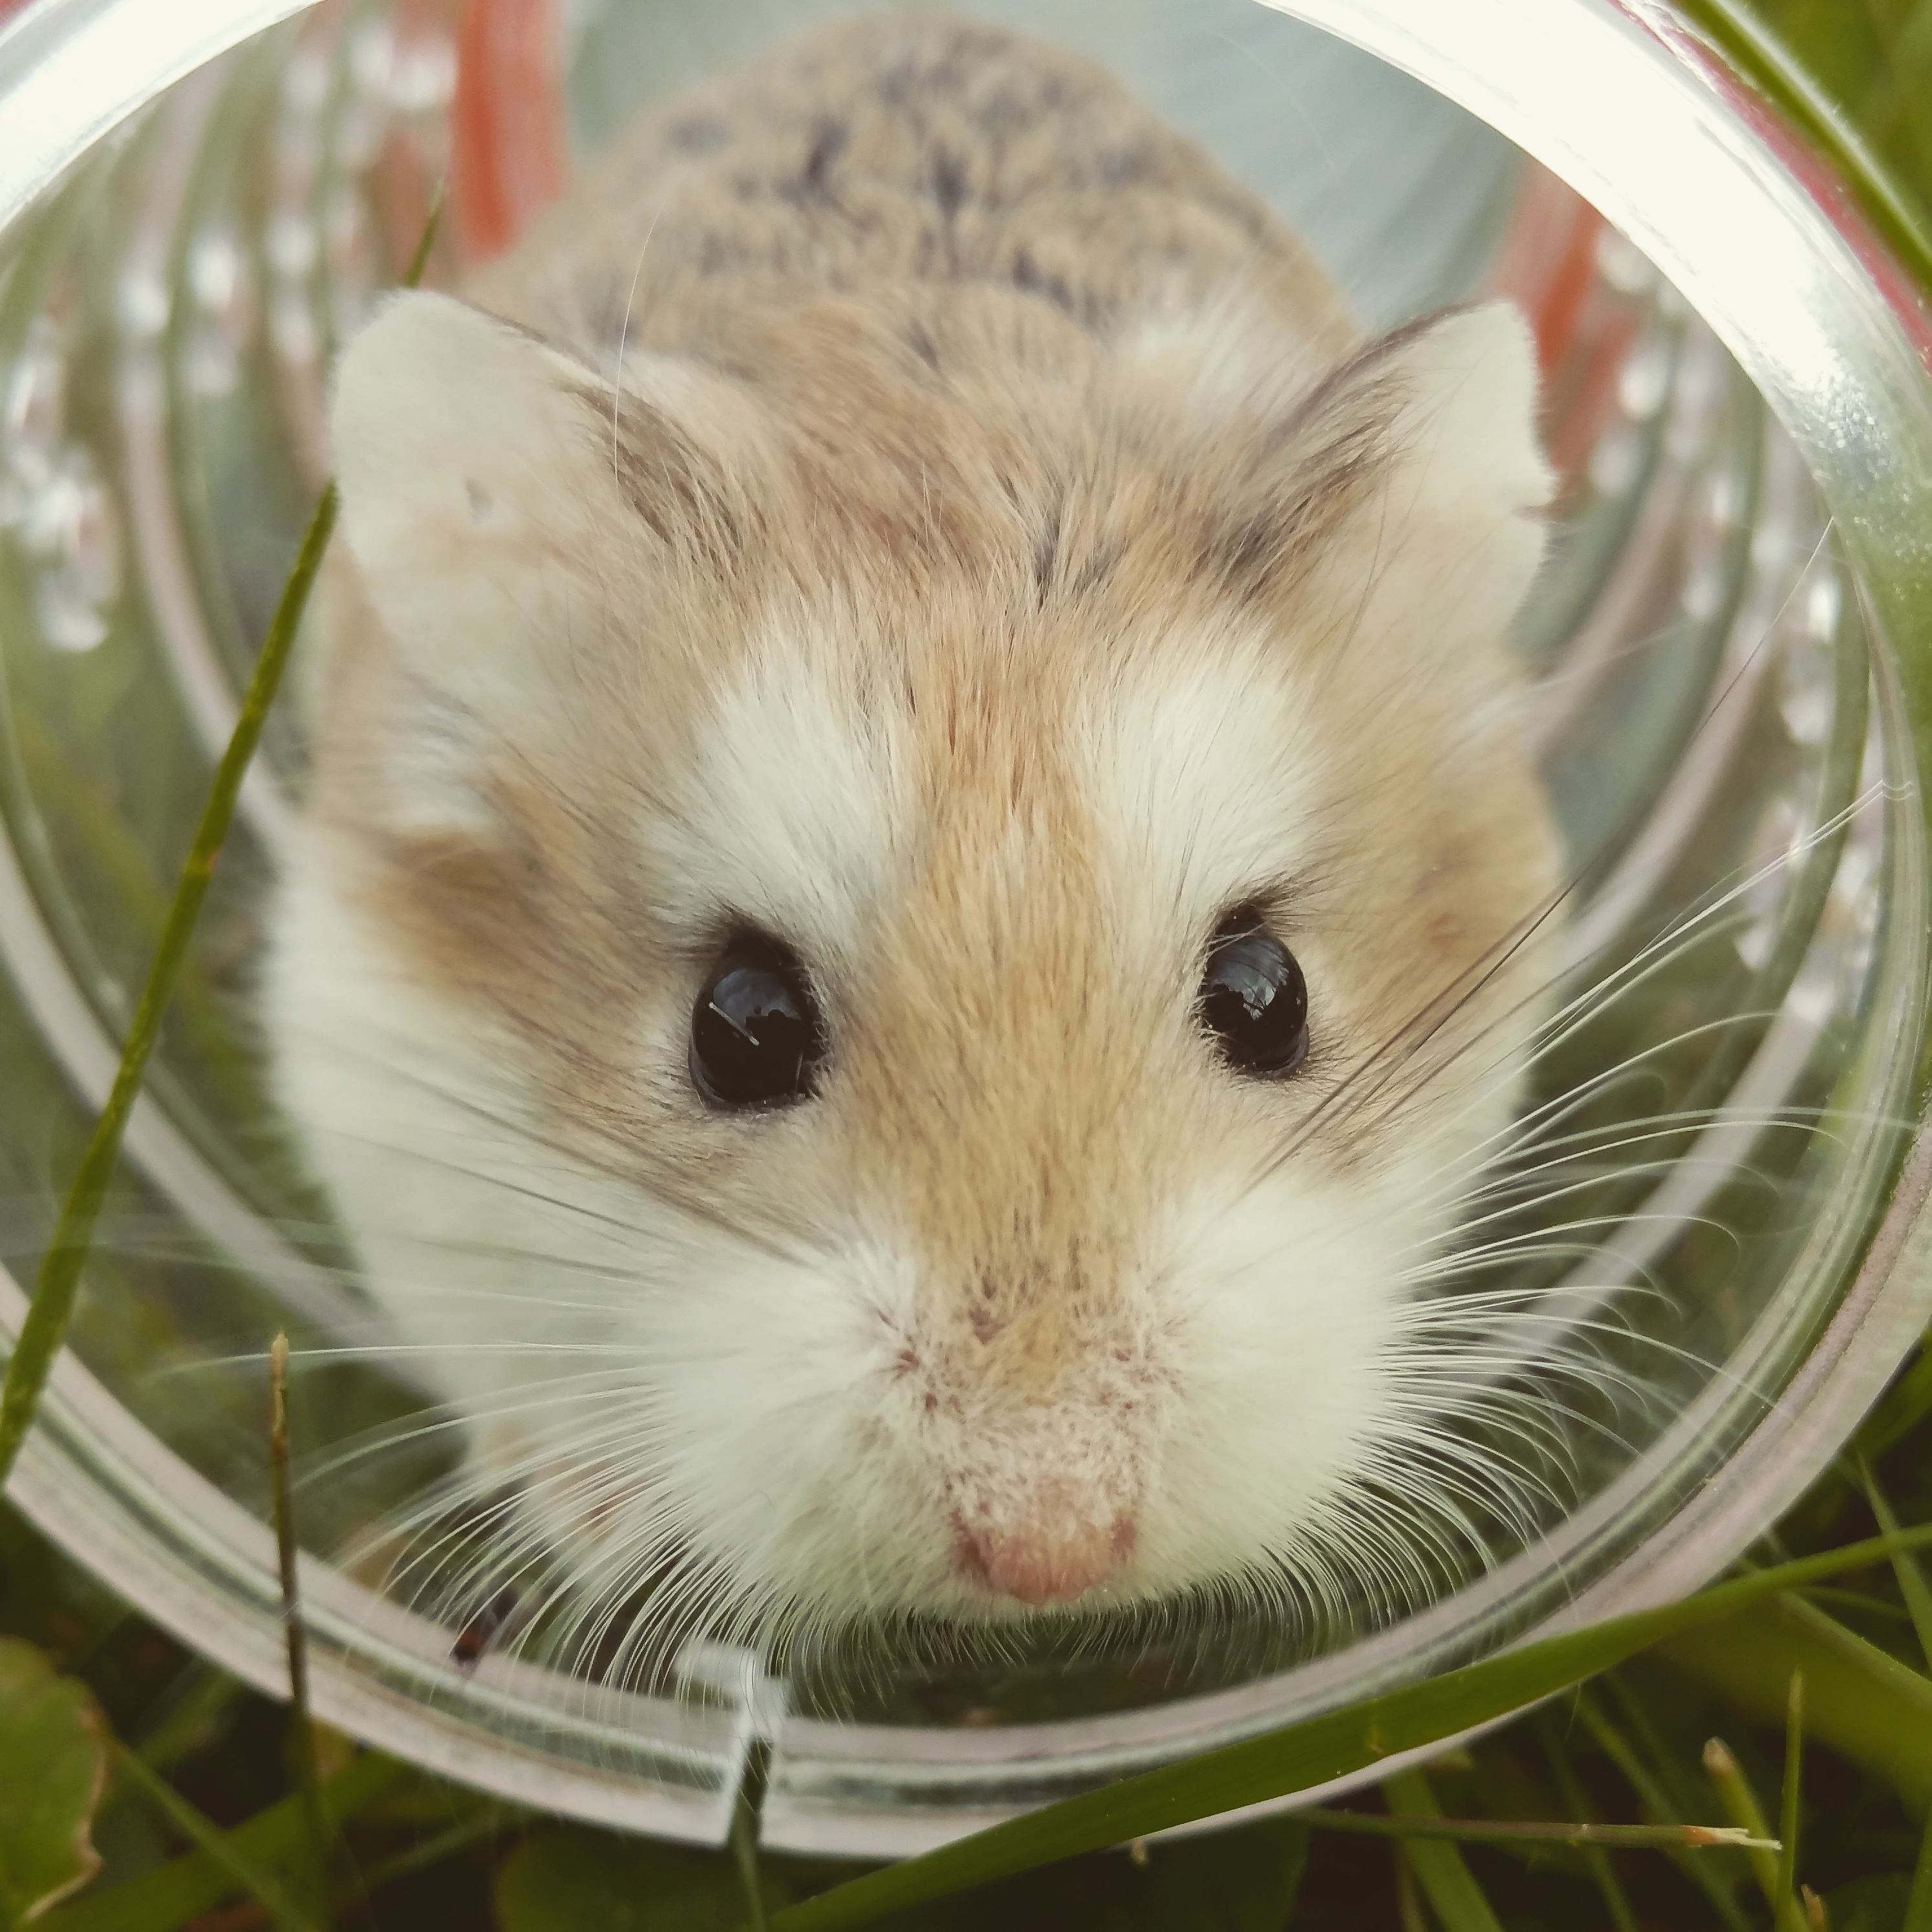
mouse, mammal, hamster, rodent, fauna, whiskers, vertebrate, gerbil, muroidea